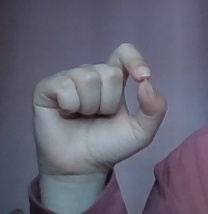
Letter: fa